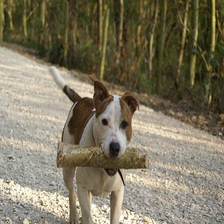
Species: dog
Breed: staffordshire bull terrier